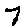
Label: 7